Running on the Cracks

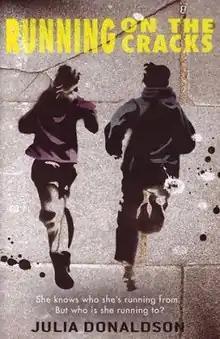
First edition

Running on the Cracks is award-winning writer Julia Donaldson's first novel aimed at a teenage audience. It was published in 2009.